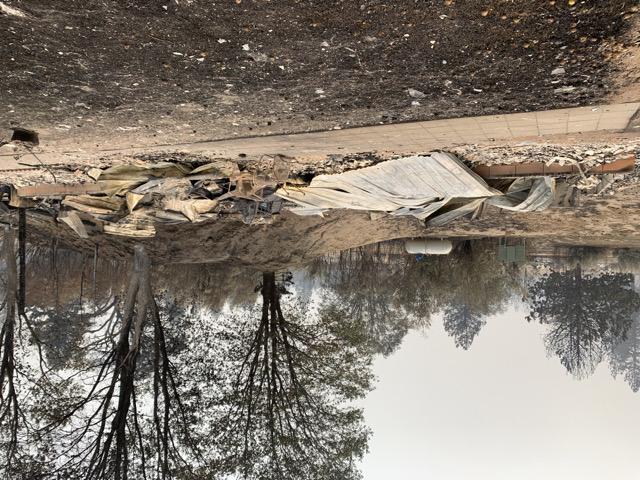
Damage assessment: destroyed